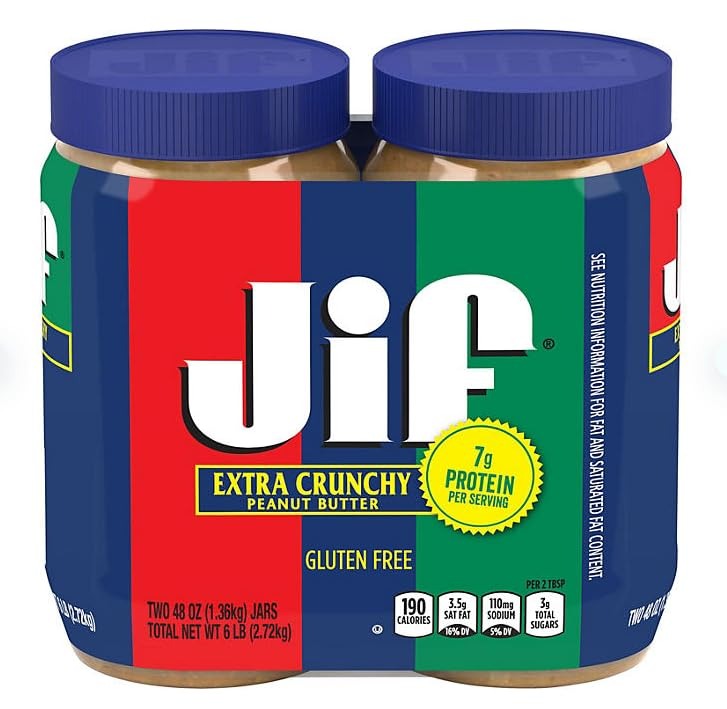
Item Name: JIFS Extra Crunchy Peanut Butter, 48 oz., 2 pk
Bullet Point: A gluten-free crunchy peanut butter that has seven grams protein (7% DV) per serving* Every jar contains that mouthwatering fresh-roasted peanut taste! Spread the love and create something delicious for your family, from simple snacks to baked goods and more
Product Description: For a little extra crunch, you simply can’t go wrong with Extra Crunchy Peanut Butter, full of irresistible texture and mouthwatering fresh roasted peanut taste! No other peanut butter will do, so it’s a no-brainer that you’ll enjoy this classic peanut butter taste paired with jelly or create your own show-stopper snack with a quick spread on veggies or fruit. From a brand that has been trusted for generations, Extra Crunchy Peanut Butter is That Jiffing Good, making it perfect for a variety of recipes from simple sandwiches to delightful baked goods, dolloped on celery, or just on its own in spoonfuls straight from the jar. Plus, this peanut butter is gluten free, Non-GMO**, and has seven grams protein (7% DV) per serving*, so you’ll definitely want to keep the goodness going and stock up on this good stuff.
Value: 96.0
Unit: Ounce

Price: 10.98